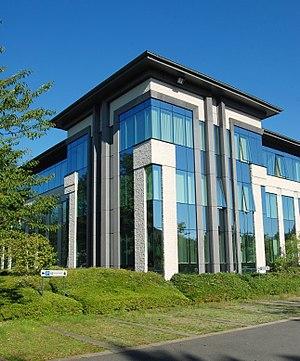
Belgique - Wavre - Parc d’affaires «
Group Sigma Architecture est un bureau d'architectes établi à Genval en Belgique, représentatif de l'architecture postmoderne en Belgique et plus particulièrement en Brabant wallon depuis 1995.